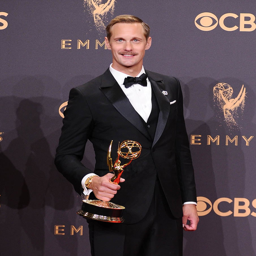
actor accepts onstage during awards